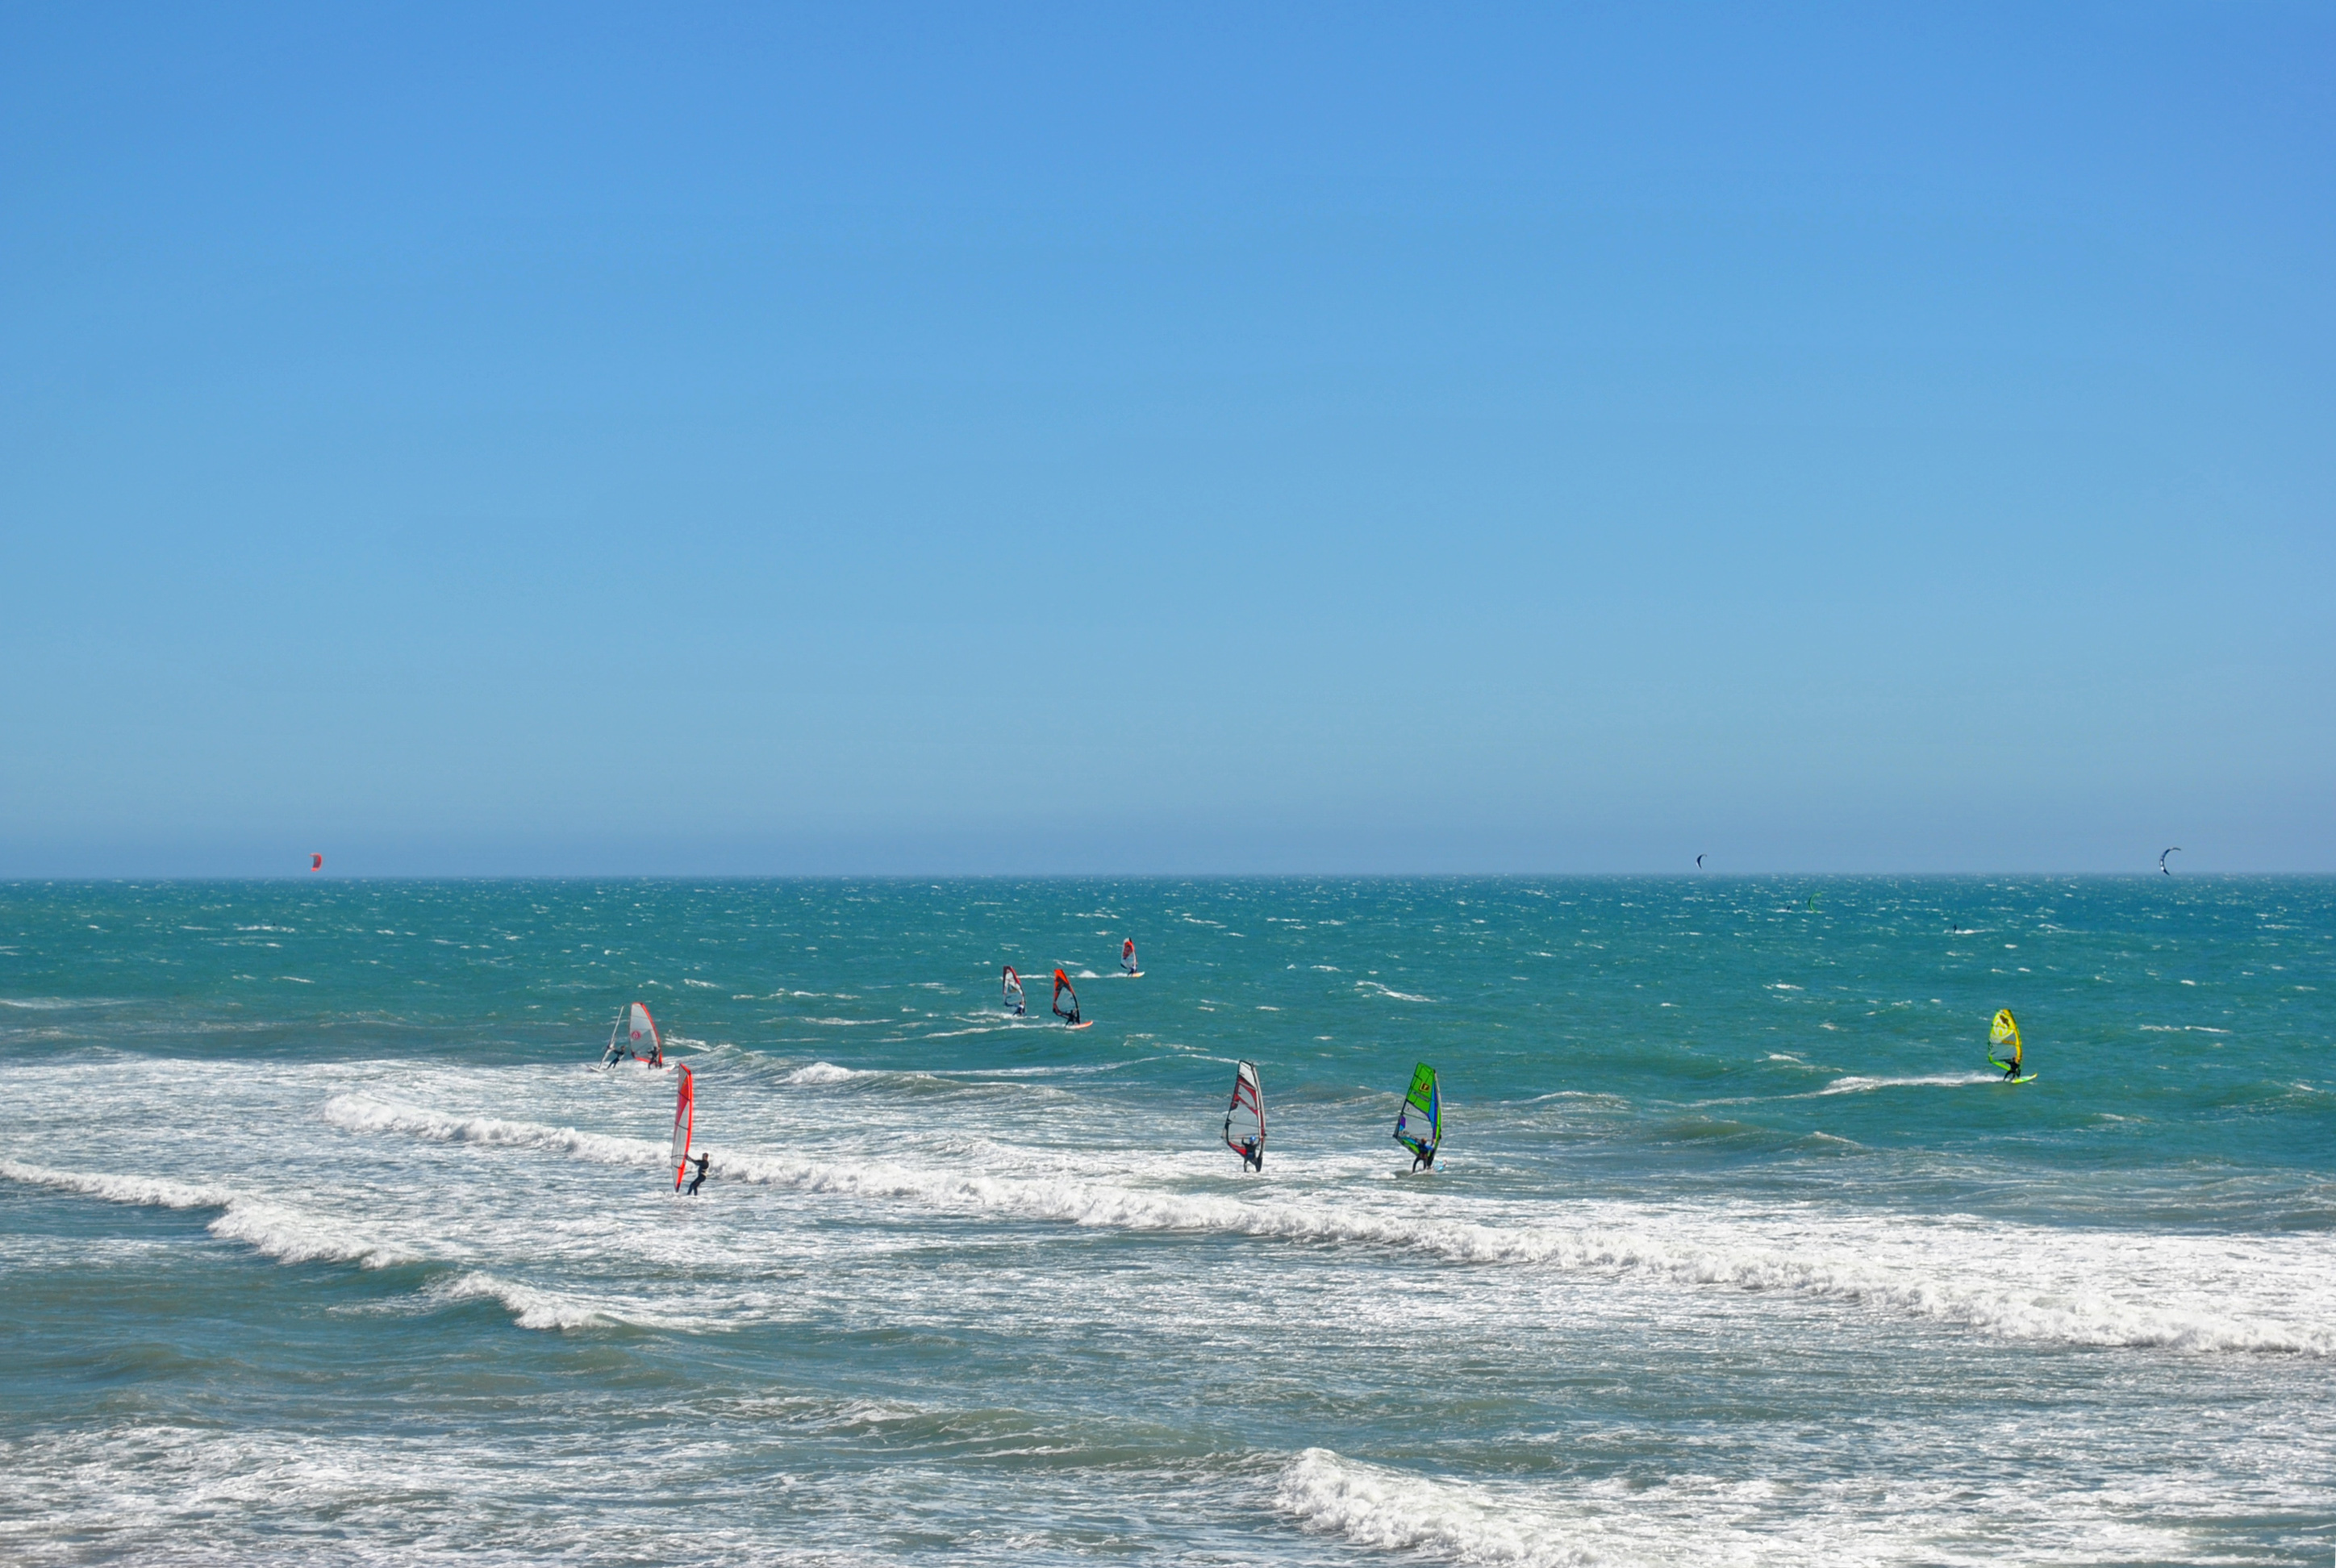
windsurfer, windsurfing, ocean, beach, surf, coast, sky, background, aqua, blue, body of water, wave, sea, wind wave, water, shore, coastal and oceanic landforms, vacation, tide, surface water sports, summer, horizon, wind, surfing, fun, boardsport, recreation, cloud, tourism, water sport, leisure, holiday, bay